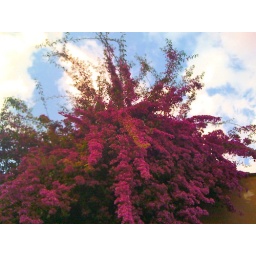
Wild pink vines flower against blue and white skies over apricot wall